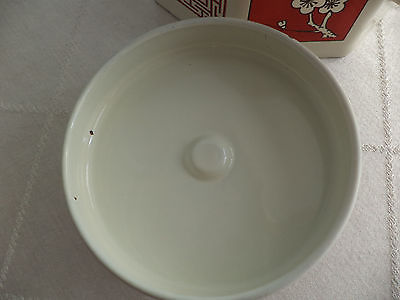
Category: kettle